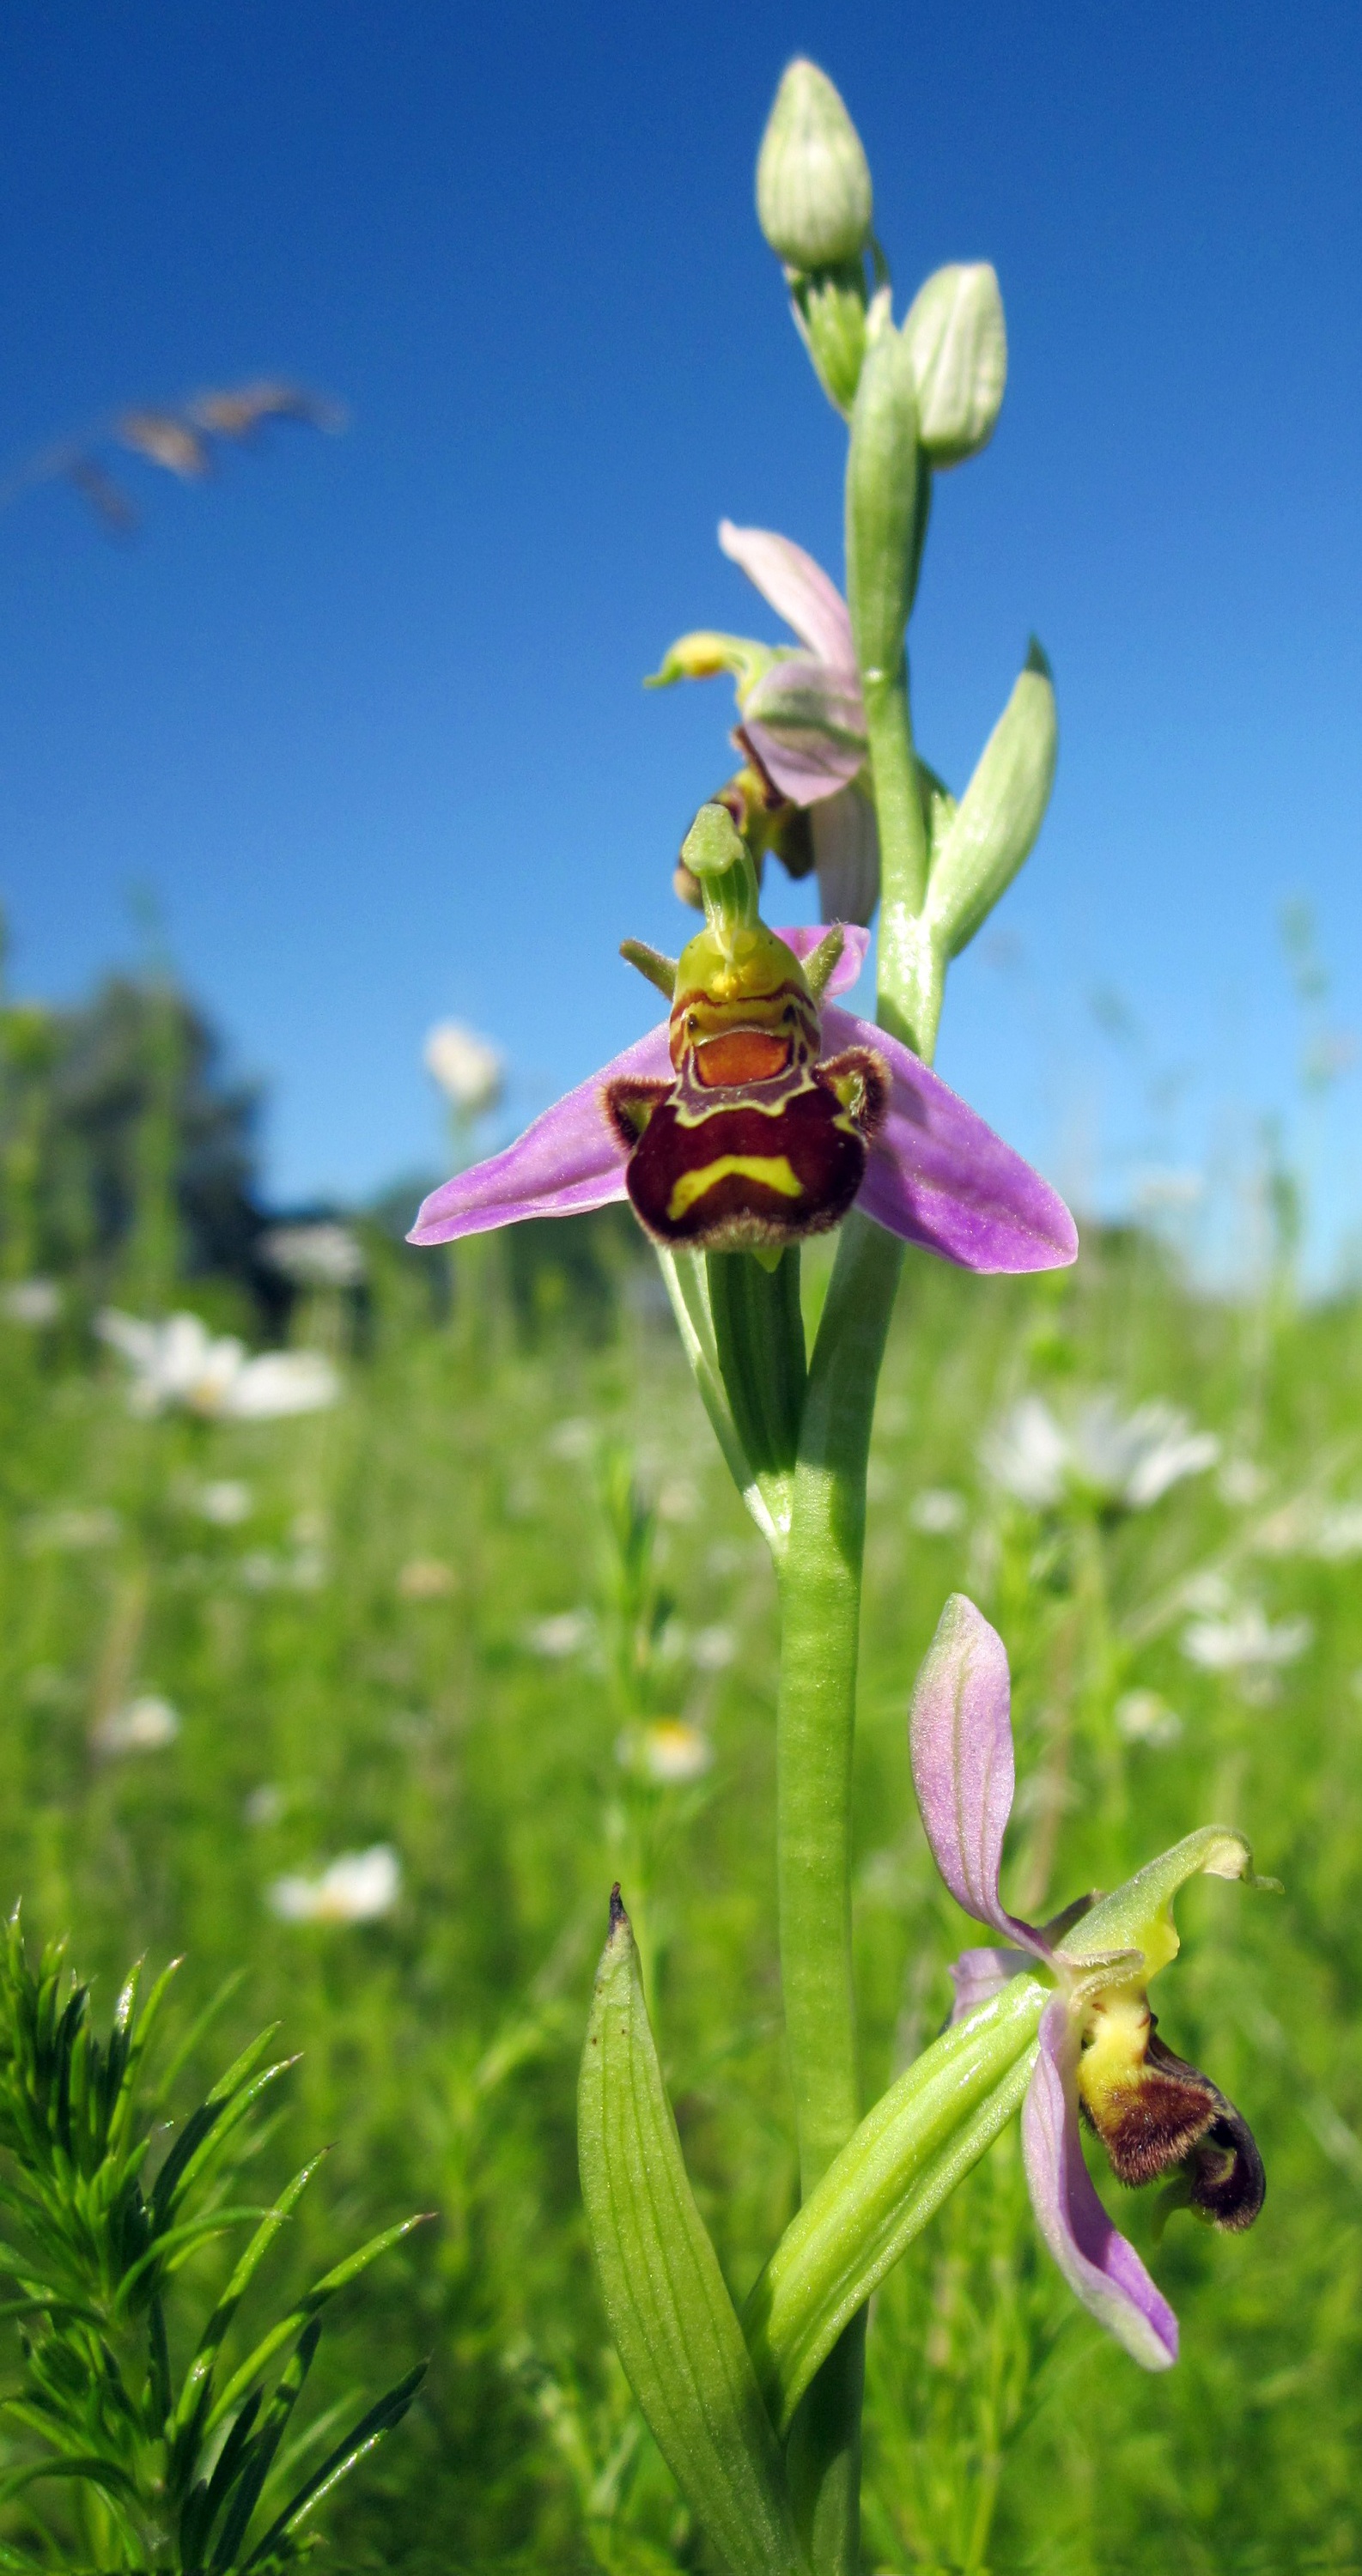
nature, plant, meadow, prairie, flower, purple, petal, wild, botany, agriculture, pink, flora, orchid, wildflower, grassland, exotic, ophrys, rare, flowering plant, bee orchid, apifera, land plant